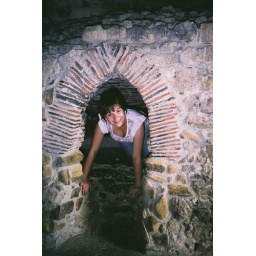
Laura climbing around in the bread oven of Orford Castle, which oddly enough was right up on the roof